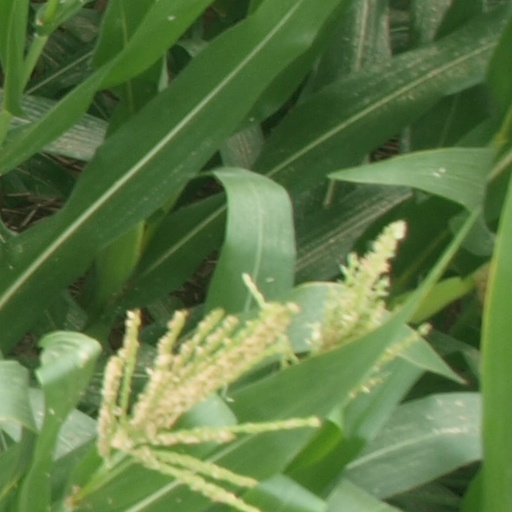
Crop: maize; corn